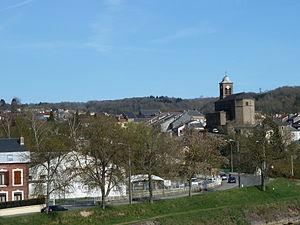
Montcy-Notre-Dame est une commune française, située dans le département des Ardennes en région Grand Est.